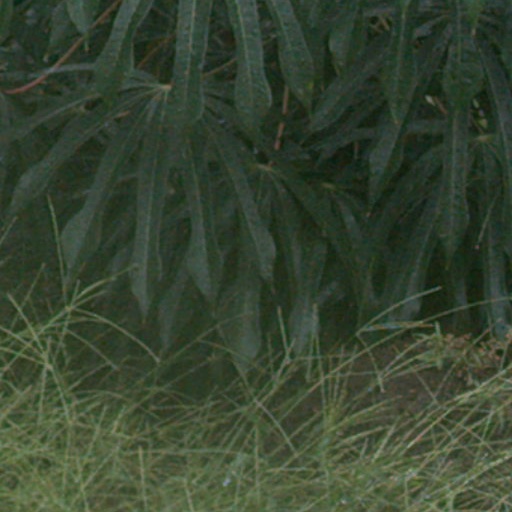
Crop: cassava